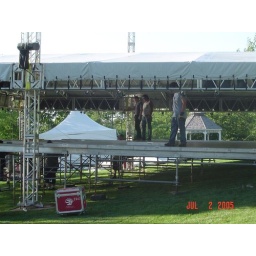
The man in the white cut off shirt is the man, the myth, the legend Chris Foster. He sucks.